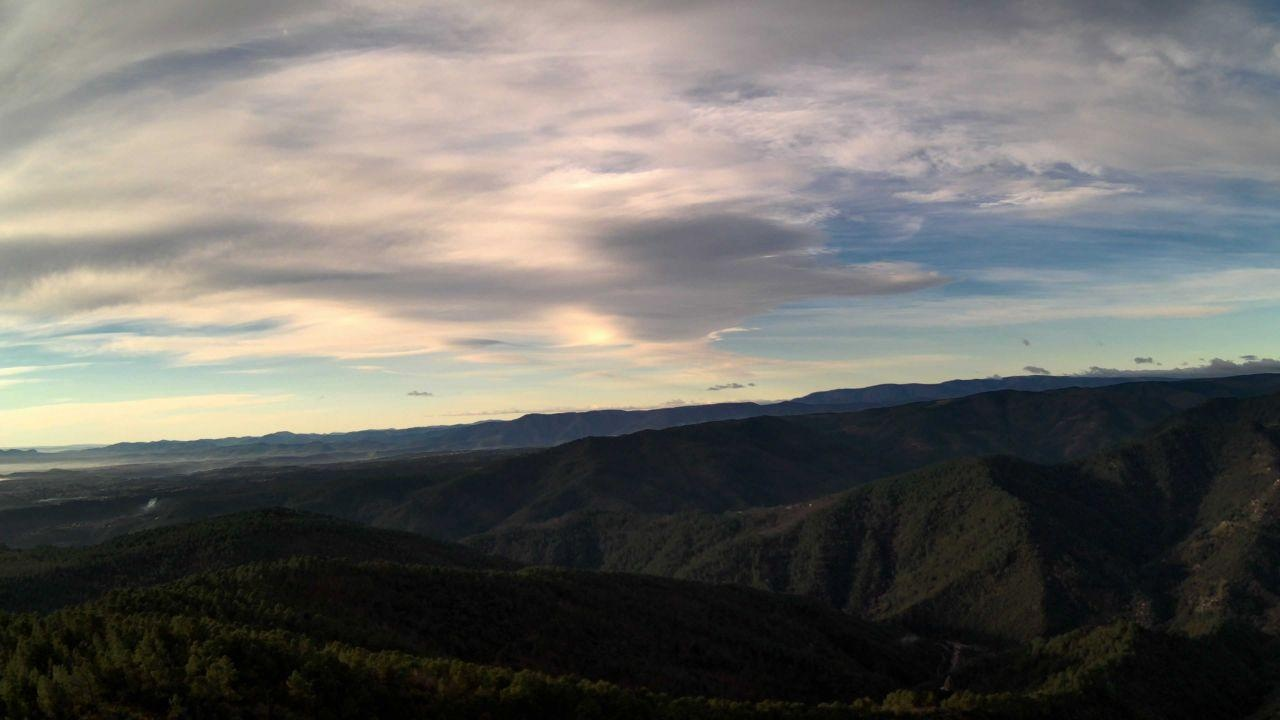
Fire: no
Smoke: yes